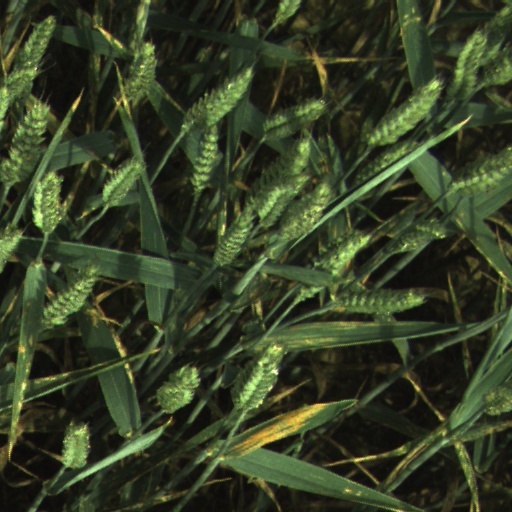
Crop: wheat